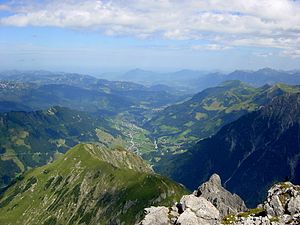
Allgäuer Alperne
Udsigt fra Widderstein (2.533 moh.) over Kleinwalsertal og Allgäuer Alperne
Allgäuer Alperne er en bjergkæde i de Nordlige kalkalper i Alperne, i Tyskland, og Østrig. De strækker sig fra Bodensøen og 75 km østover. De overlapper en del af landskapet Allgäu, men er ikke sammenfaldende med dette: Allgäus sydgrænse går langs Allgäuer Alpernes hovedkam; på den anden side strækker Allgäu sig længere nordover end Alperne.